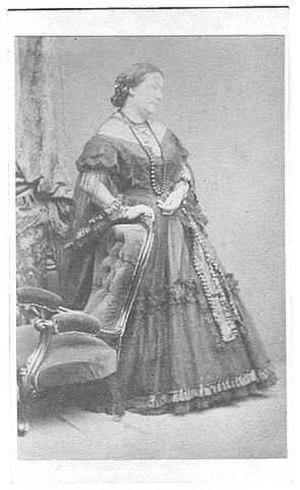
Giulia Grisi est une cantatrice italienne née le 22 mai 1811 à Milan, alors capitale du Royaume d'Italie, et morte le 29 novembre 1869 à Berlin.